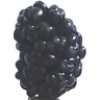
Label: Mulberry 1